Trapper Lake (Chelan County, Washington)

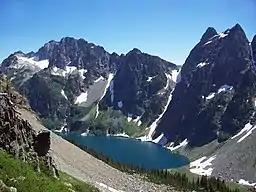

Trapper Lake is located in North Cascades National Park, in the U. S. state of Washington. Trapper Lake is situated just northeast of Trapper Mountain and is not on a designated trail. The lake is accessible after a steep climb from the Upper Stehekin River Trail. The lake is fed by meltwater from the S Glacier on Hurry-up Peak, as well as runoff from Magic Mountain and Pelton Peak.